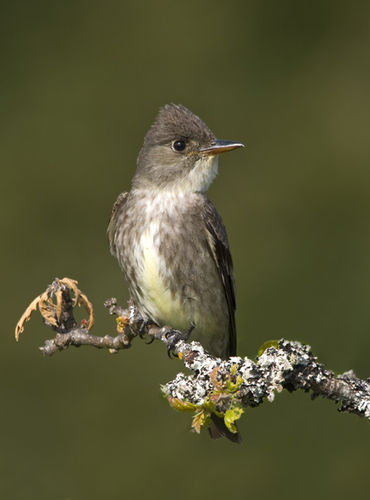
the small bird is grey with a white belly and light yellow rump.
a small grey bird with a white throat and white and yellow on its belly.
grey and white bird with small flat orange beak, pointed grey crown feathers, spotted white and grey breast, yellow tinted white belly, and grey wings.
a grey bird with a pointed nape and a white and yellow abdomen.
this bird is brown with white on its chest and has a very short beak.
the tuft of feathers on the top of this birds head makes this birds appearance unique.
this small bird has a thin beak and longer feathers on its crown.
this bird is grey with white and has a long, pointy beak.
this bird has a black and white bill with a white breast.
this bird is grey with white and has a long, pointy beak.
Species: Olive Sided Flycatcher